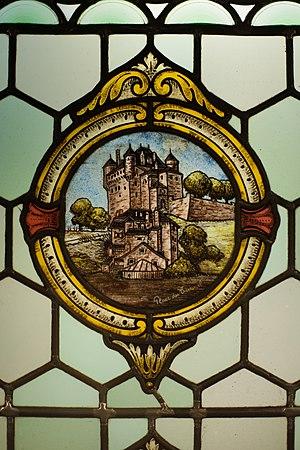
Pinte Besson - vitraux du fond (haut)
La Pinte Besson est un restaurant situé à Lausanne, dans le canton de Vaud en Suisse.